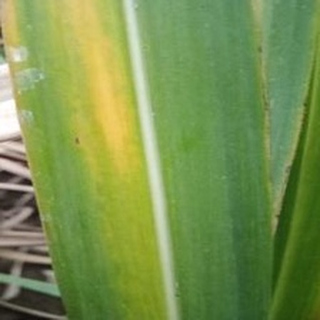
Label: sugarcane_yellow_leaf_disease